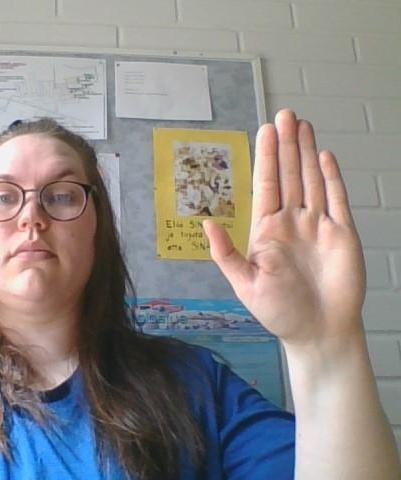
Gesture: stop